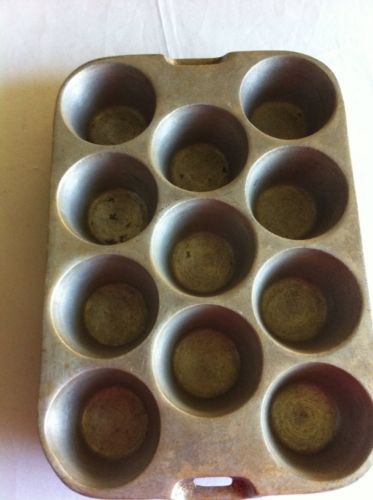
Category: toaster